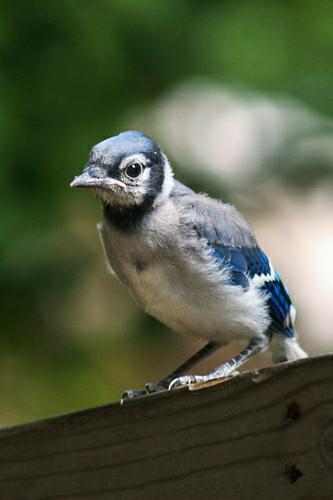
A photo of a blue jay